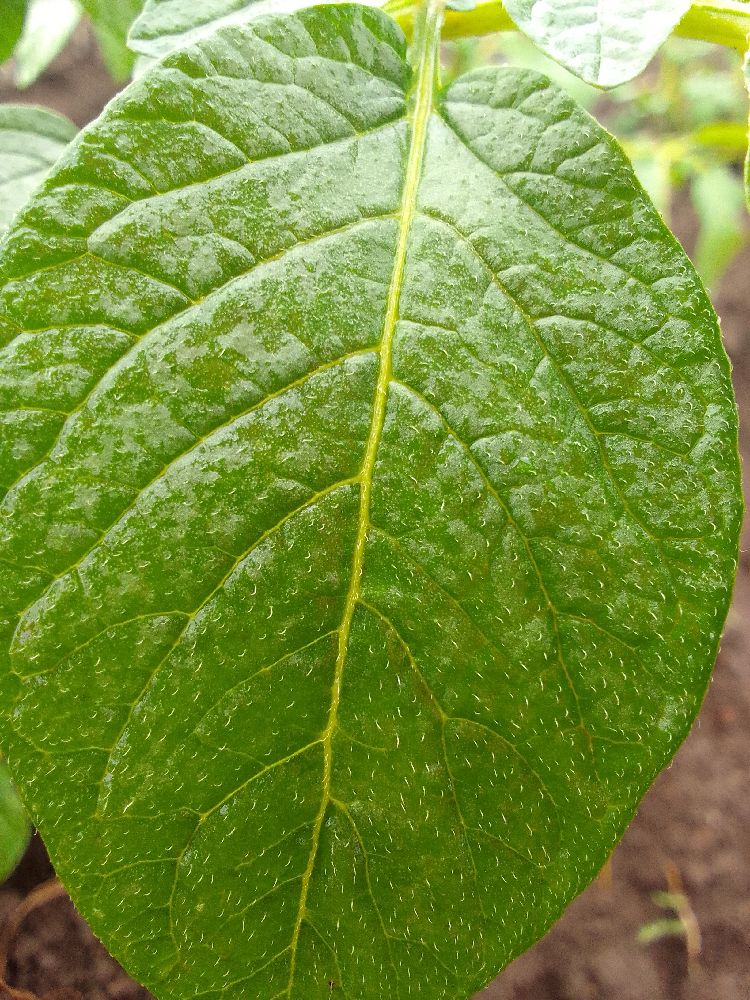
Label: Healthy